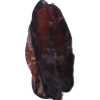
Label: carambola